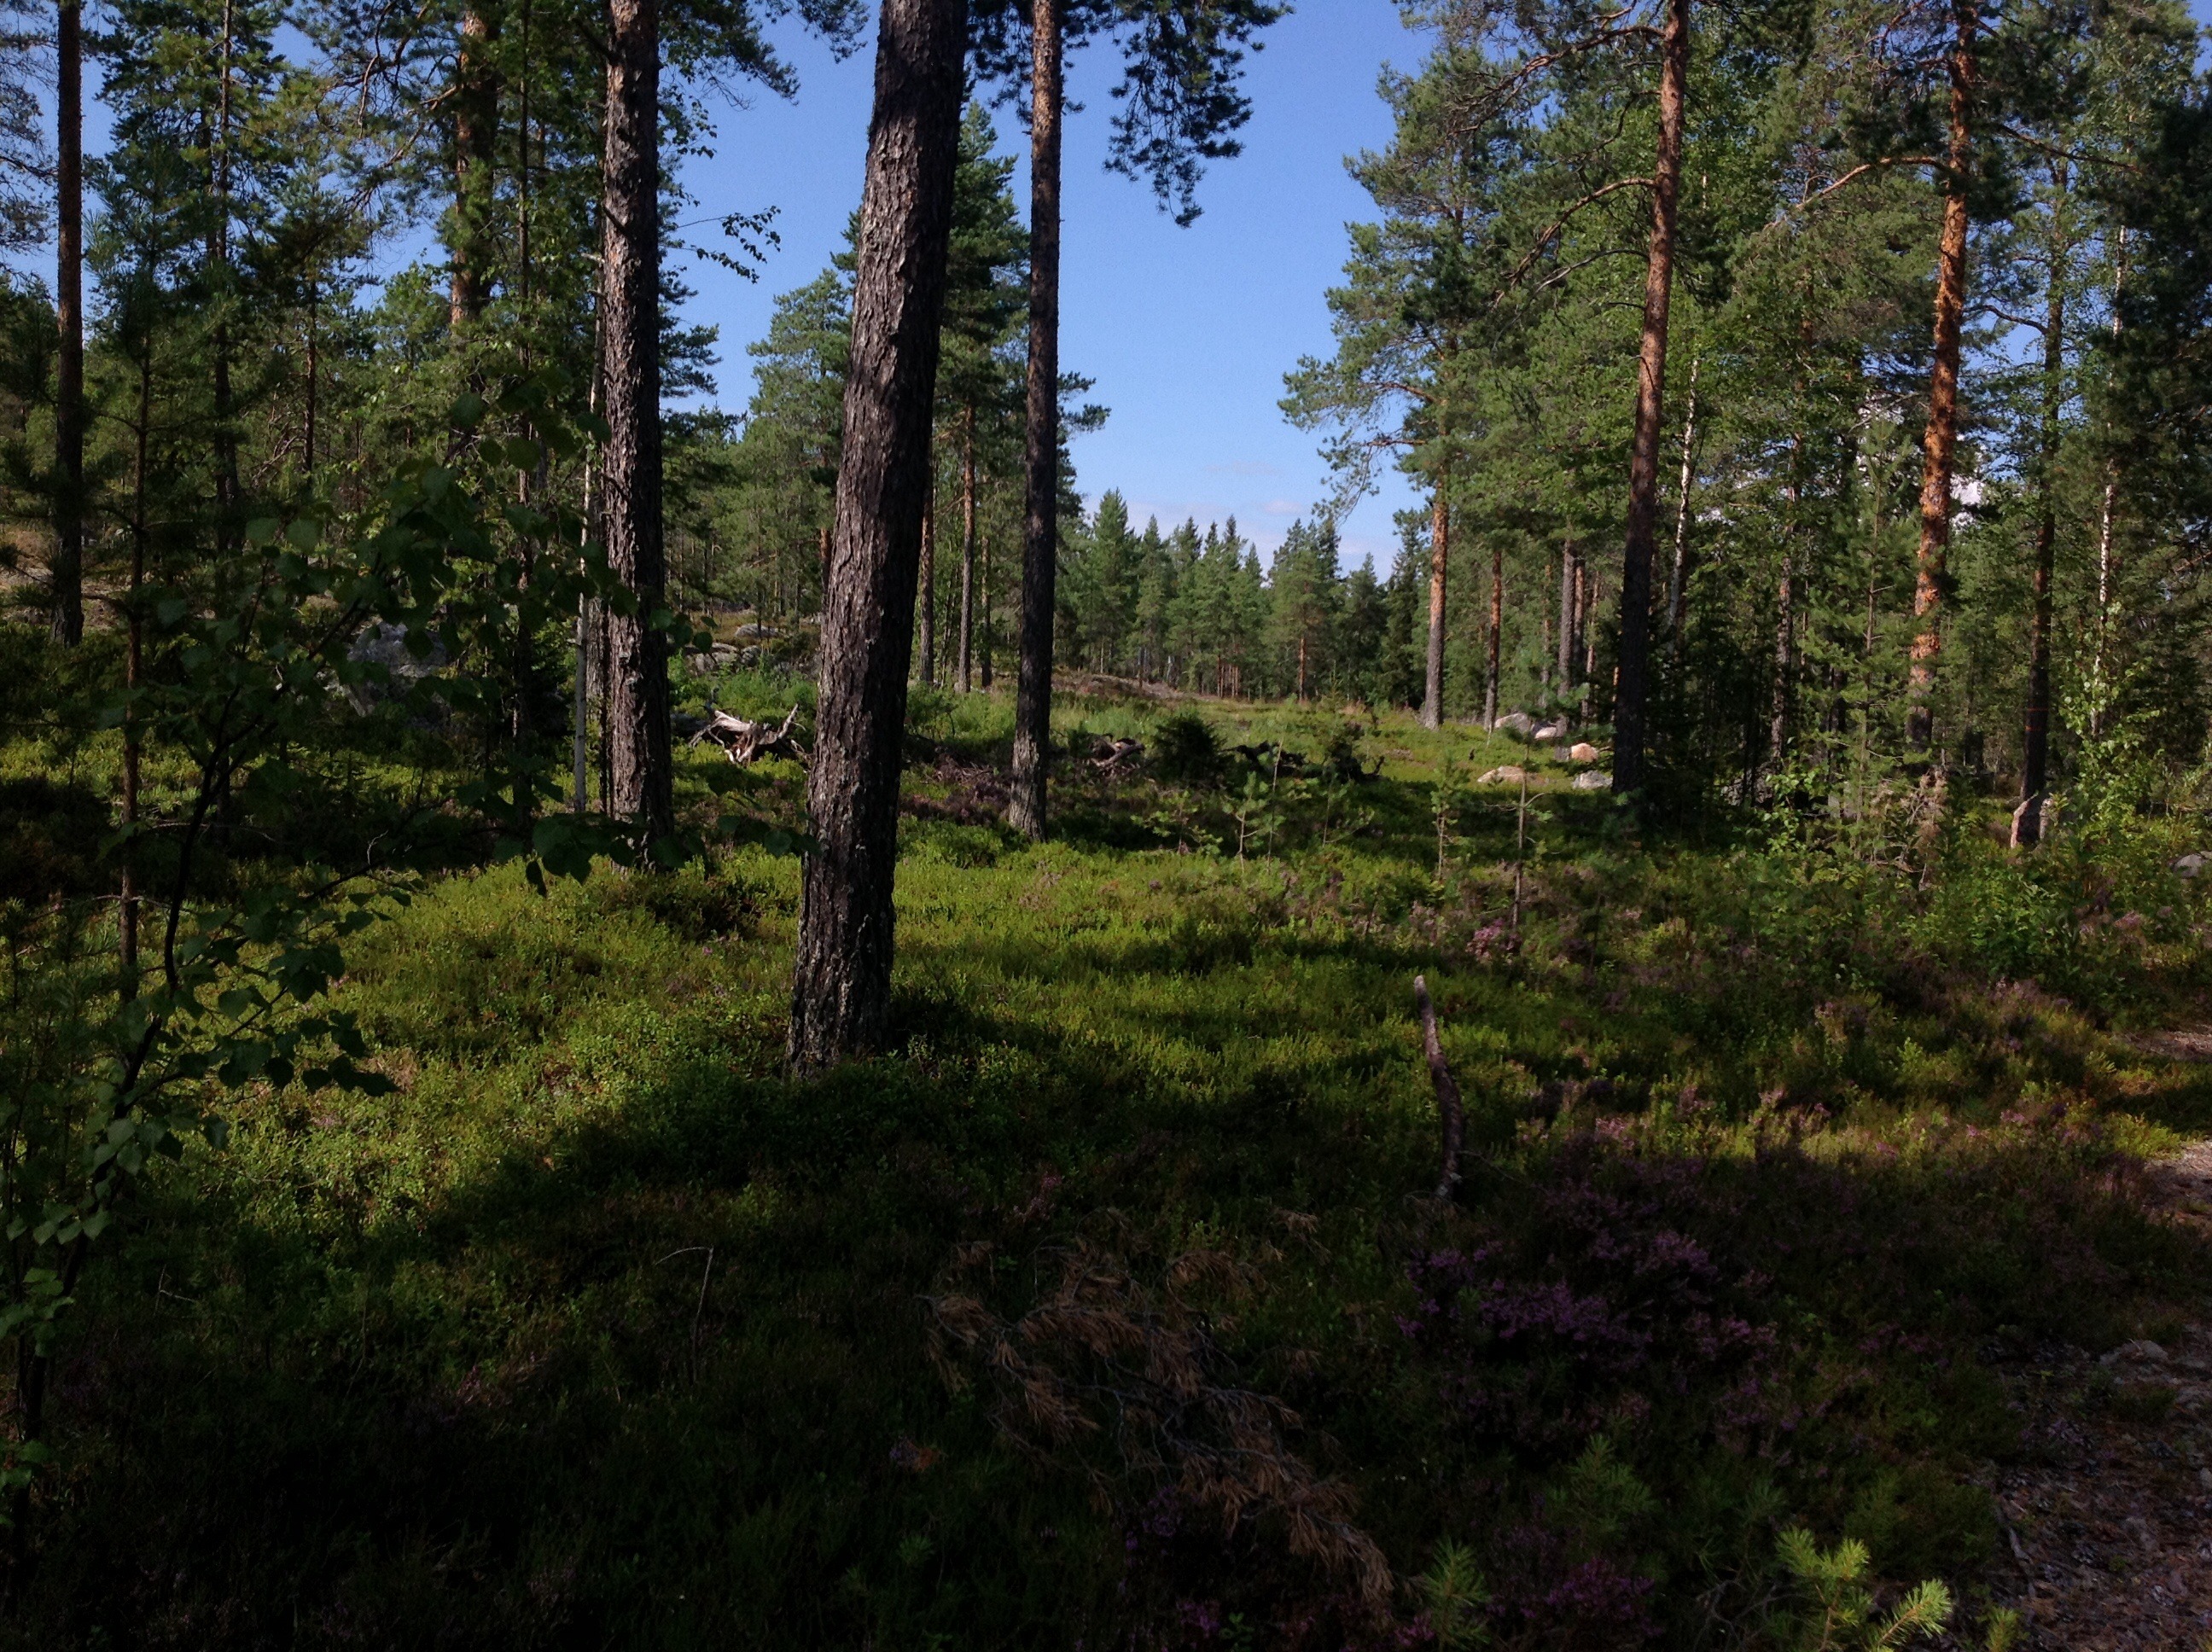
tree, forest, wilderness, plant, trail, meadow, leaf, green, autumn, ridge, trees, spruce, vegetation, wetland, woodland, habitat, ecosystem, biome, old growth forest, natural environment, woody plant, temperate broadleaf and mixed forest, temperate coniferous forest